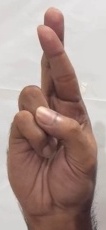
ASL sign: R